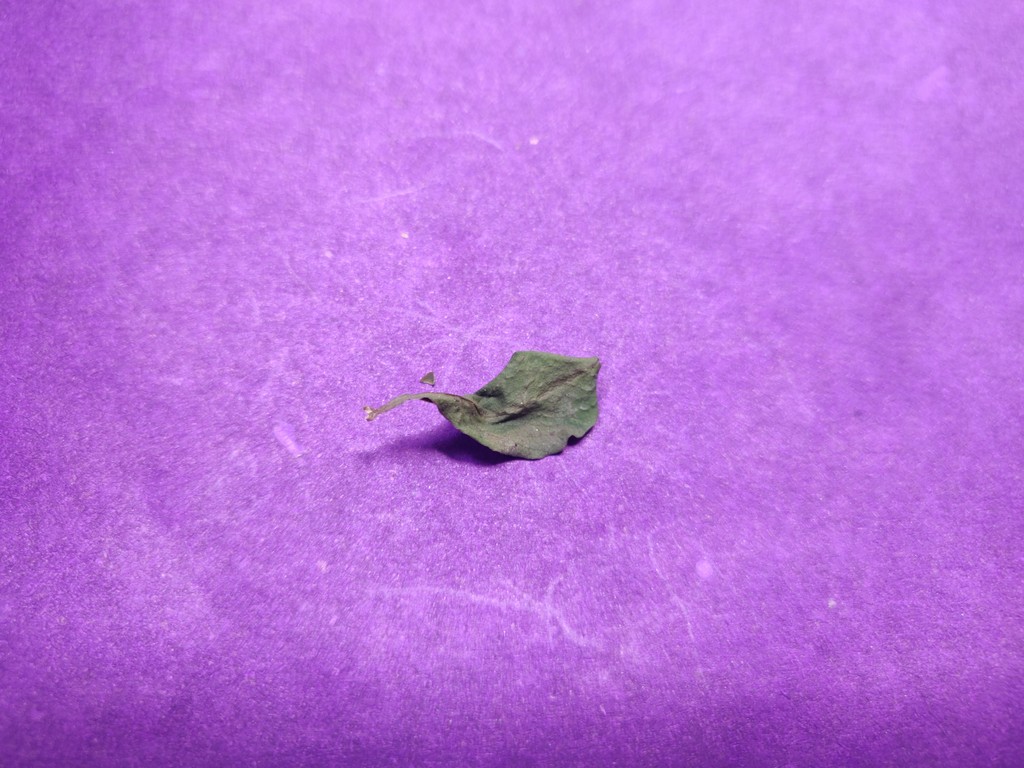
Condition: Dried
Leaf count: single
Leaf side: unknown